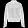
Label: Coat